Voyages of Christopher Columbus

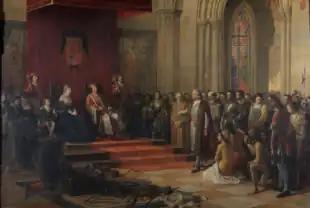
Depiction of Columbus before the Catholic Monarchs of Spain upon his first return (1874)

Columbus called the Indigenous Americans in the mistaken belief that he had reached the East Indies; the islands of the Caribbean are termed the West Indies because of this error.